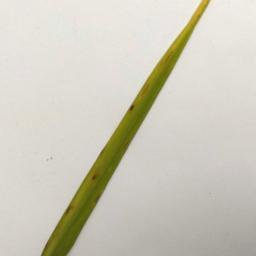
Label: Rice___Brown_Spot